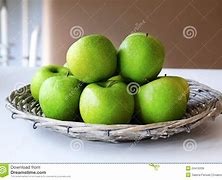
Label: apple